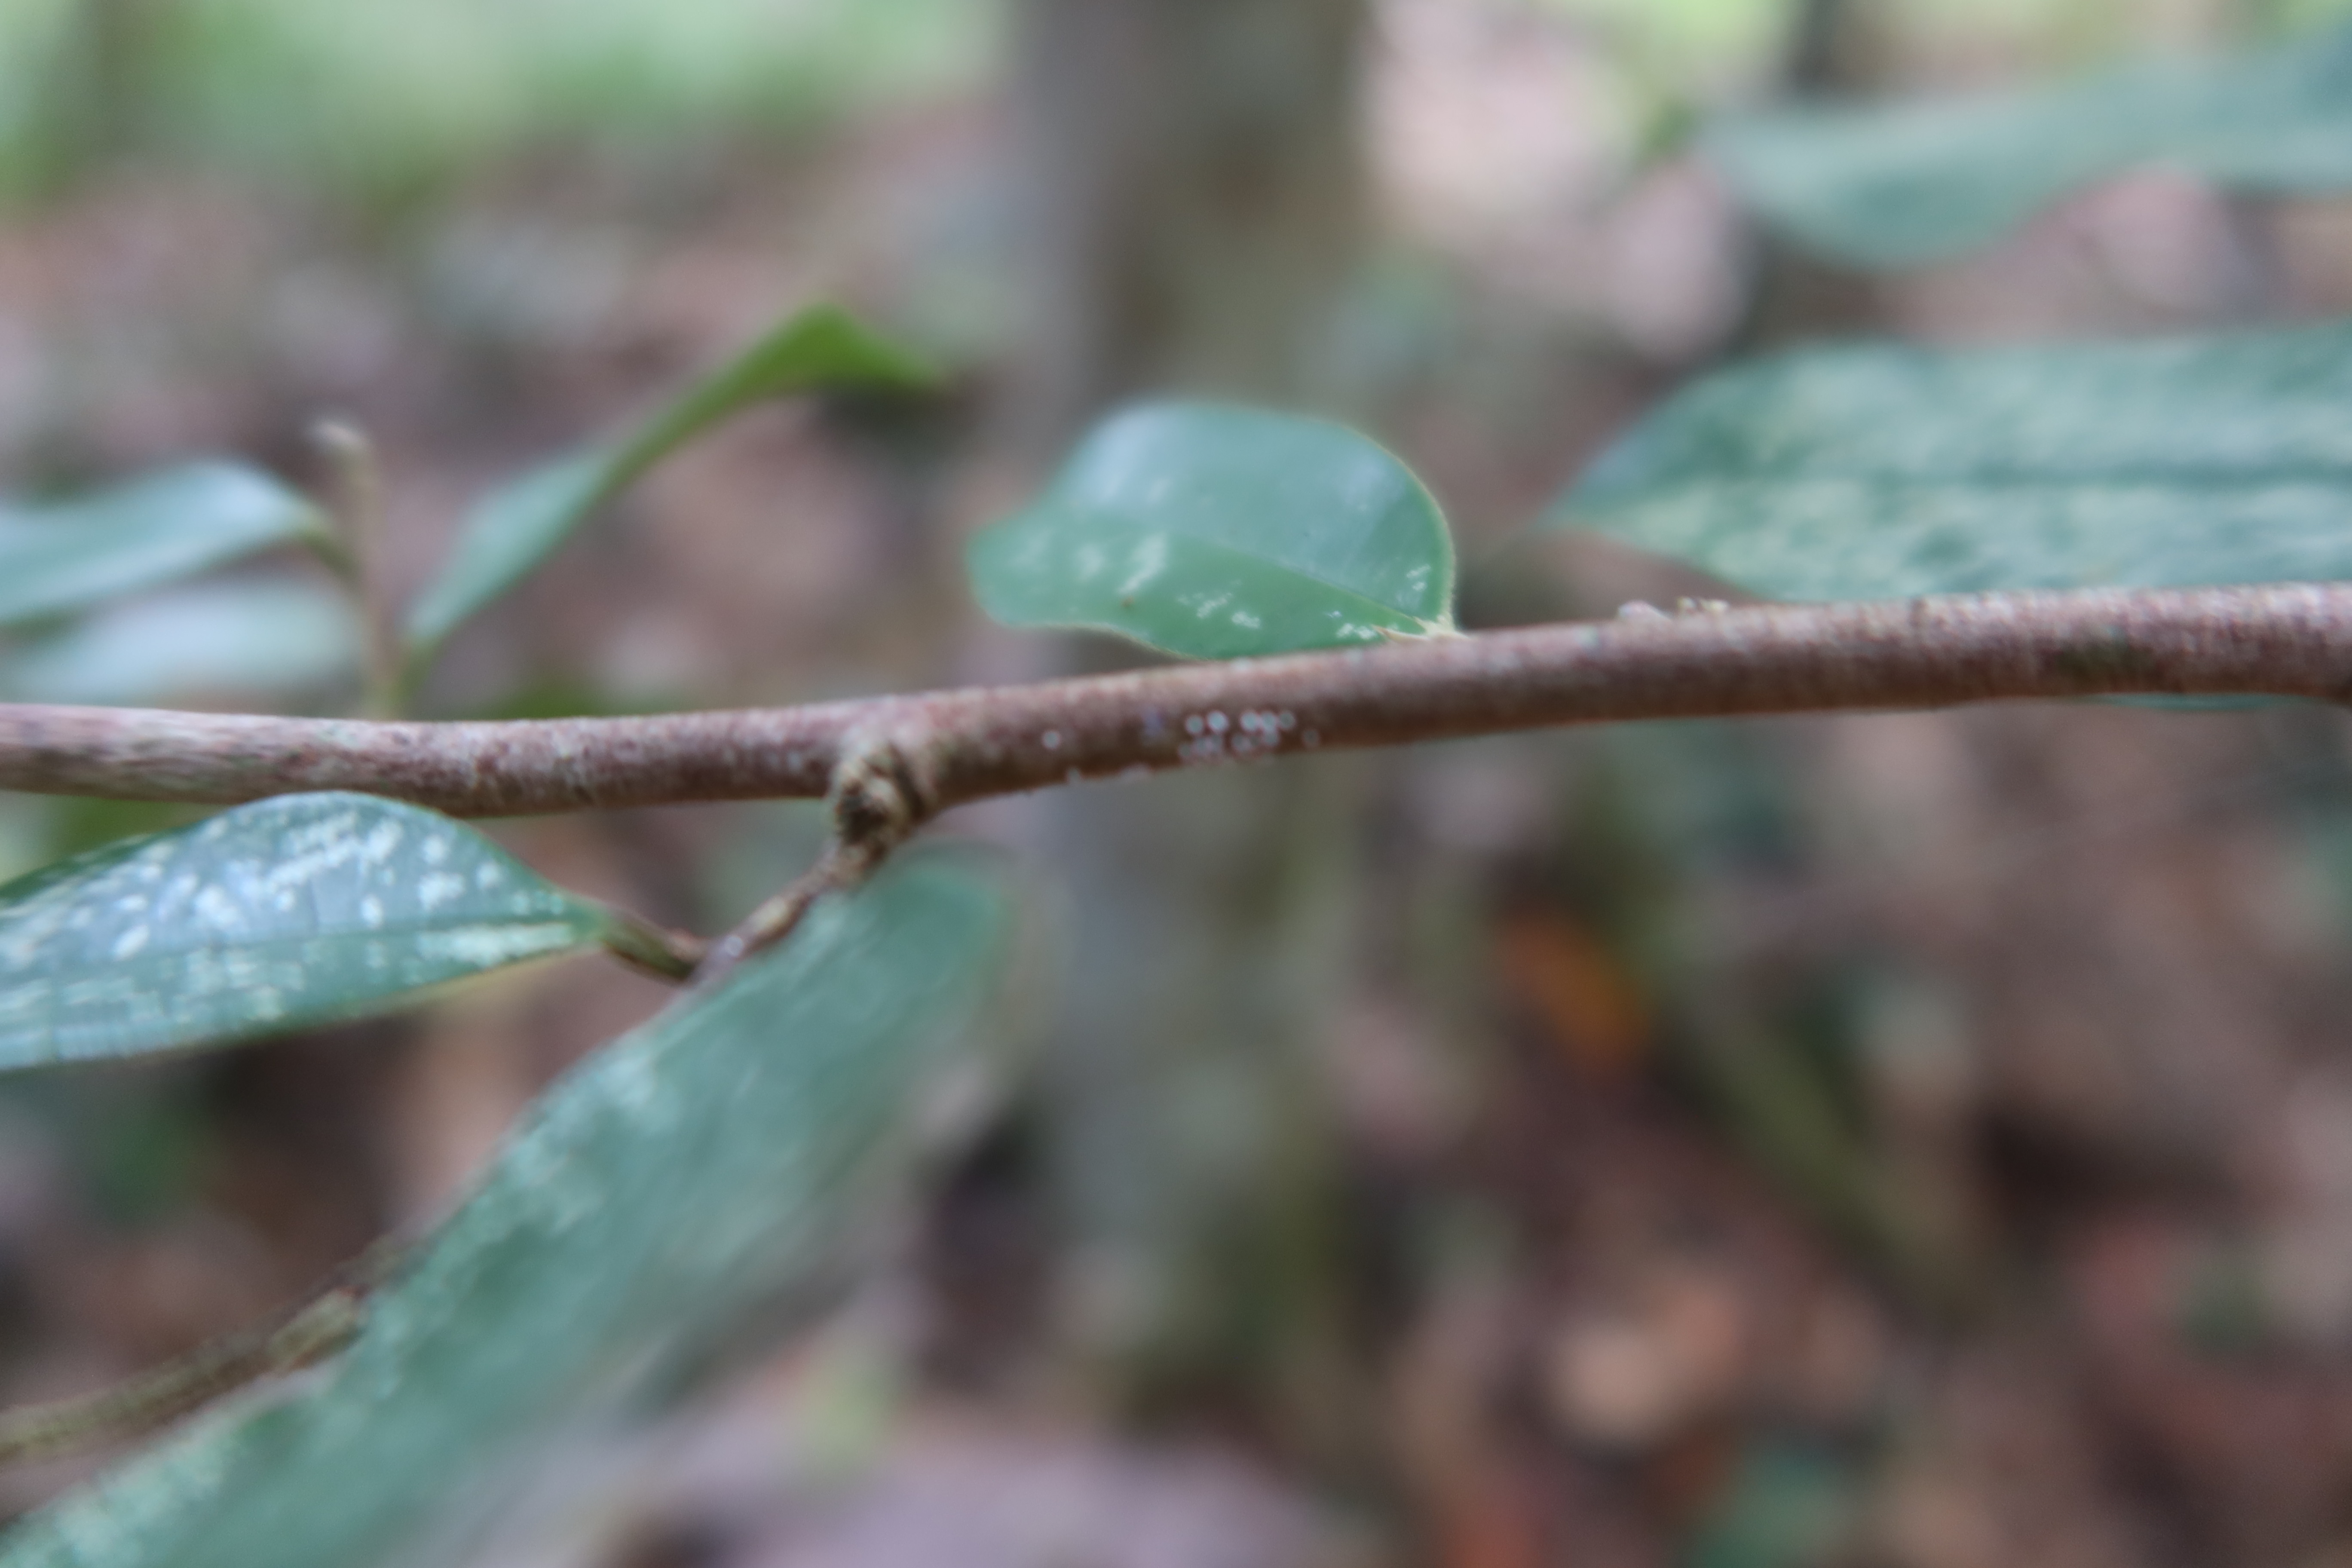
Label: Mealy bugs